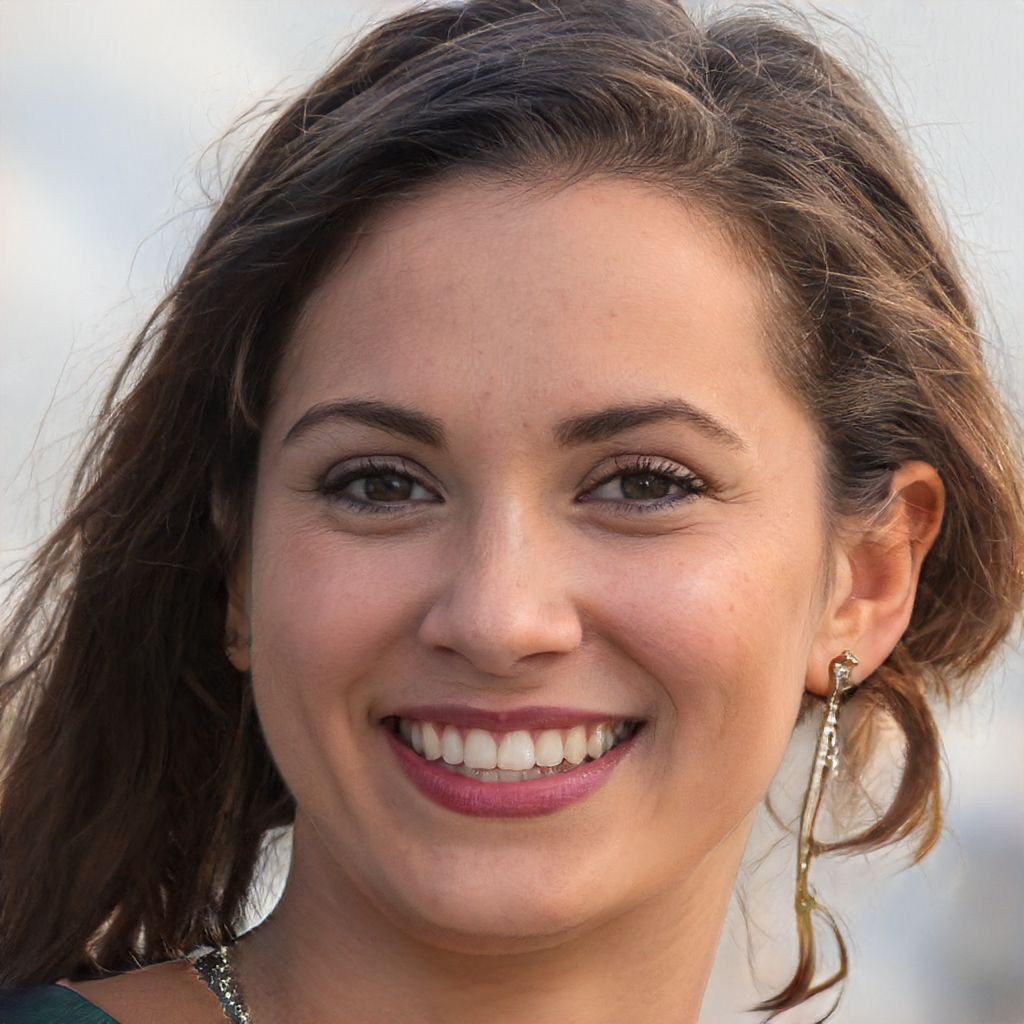
Gender: Female